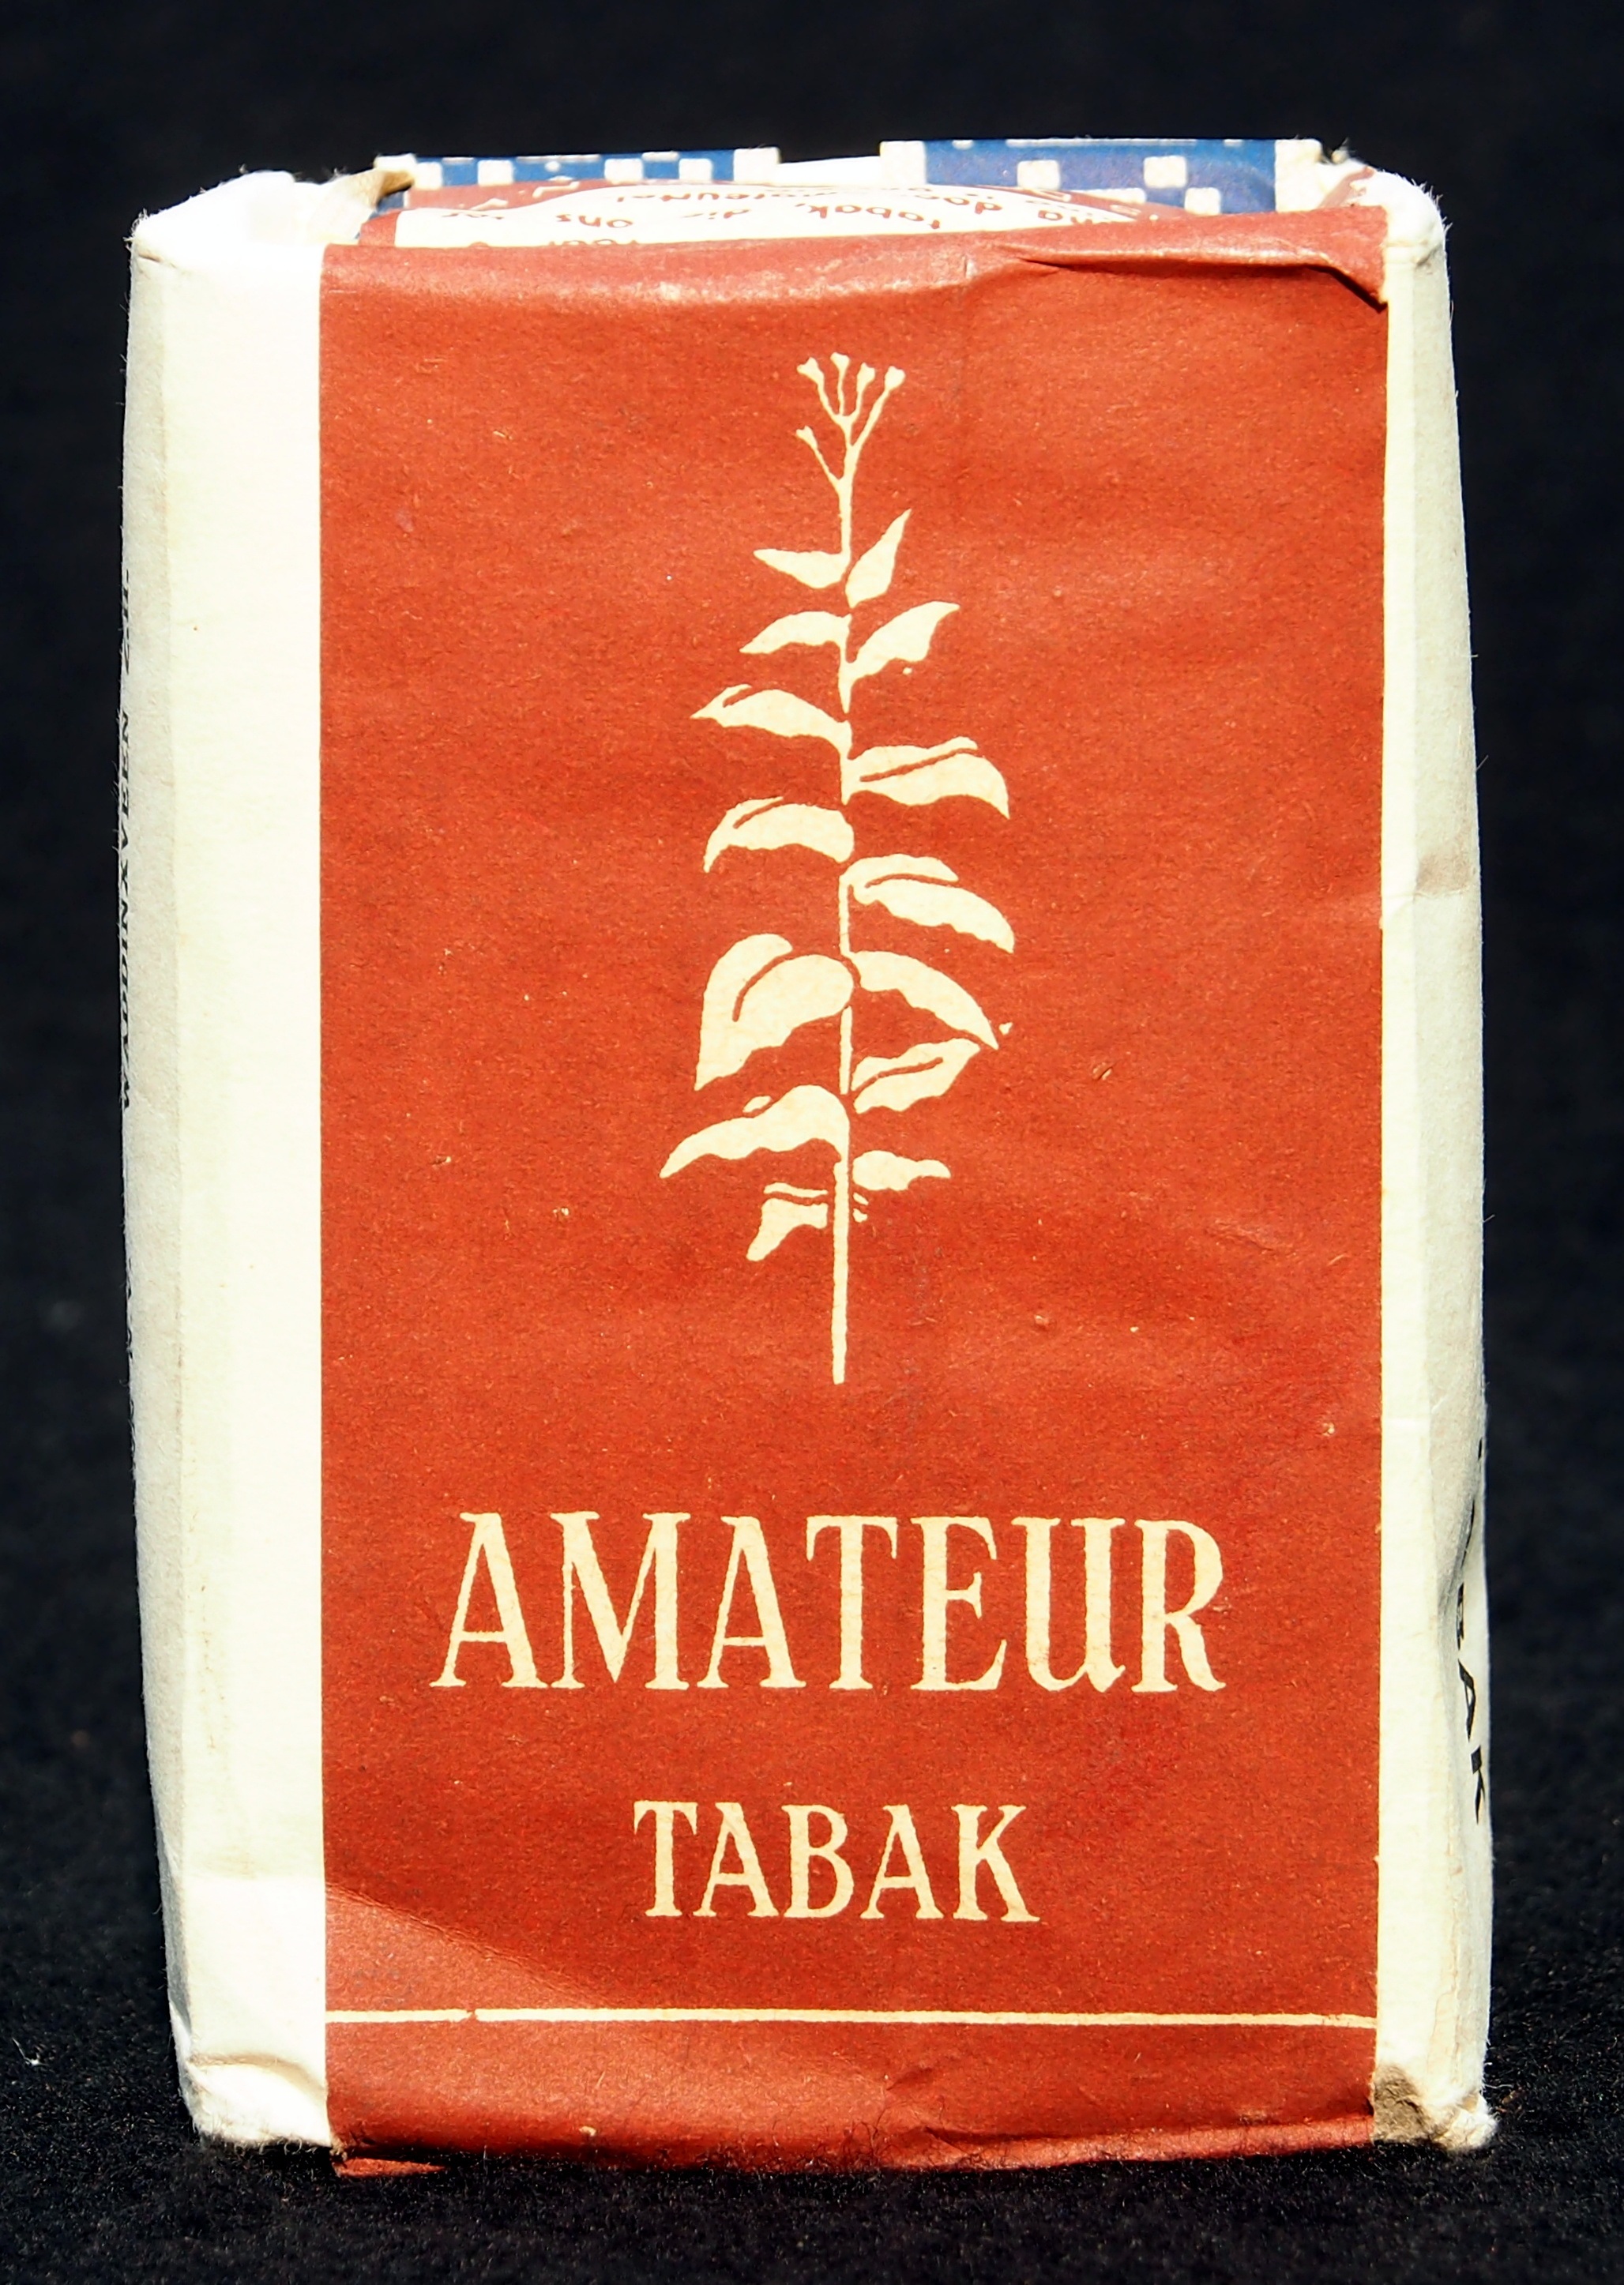
retro, old, red, paper, lighting, product, dutch, packaging, amateur, tobacco